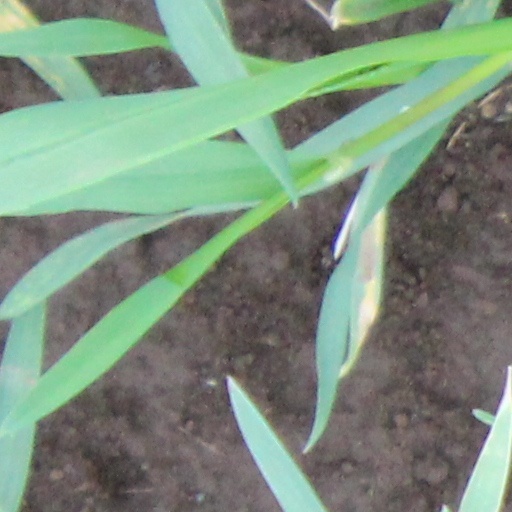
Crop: wheat